Recondo (G.I. Joe)

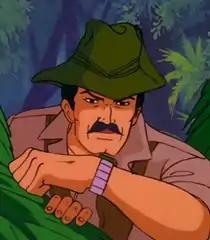
Recondo as seen in the Sunbow/Marvel "" animated series.

Recondo is a fictional character from the toyline, comic books and animated series. He is the G.I. Joe Team's original jungle trooper, and debuted in 1984.